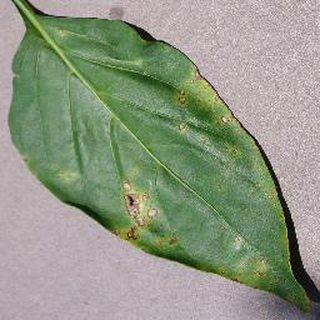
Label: bell_pepper_bacterial_spot